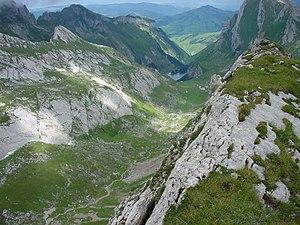
Les Préalpes appenzelloises sont un massif montagneux situé à l'est des Préalpes suisses dans la partie centrale des Alpes en Suisse. Elles sont à cheval sur les cantons d'Appenzell Rhodes-Extérieures, d'Appenzell Rhodes-Intérieures, de Saint-Gall, de Thurgovie et de Zurich.